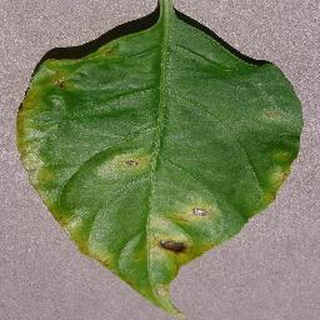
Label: bell_pepper_bacterial_spot